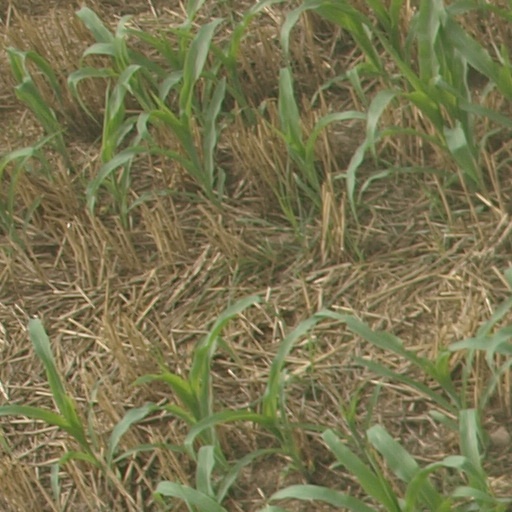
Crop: maize; corn